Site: brandenburg
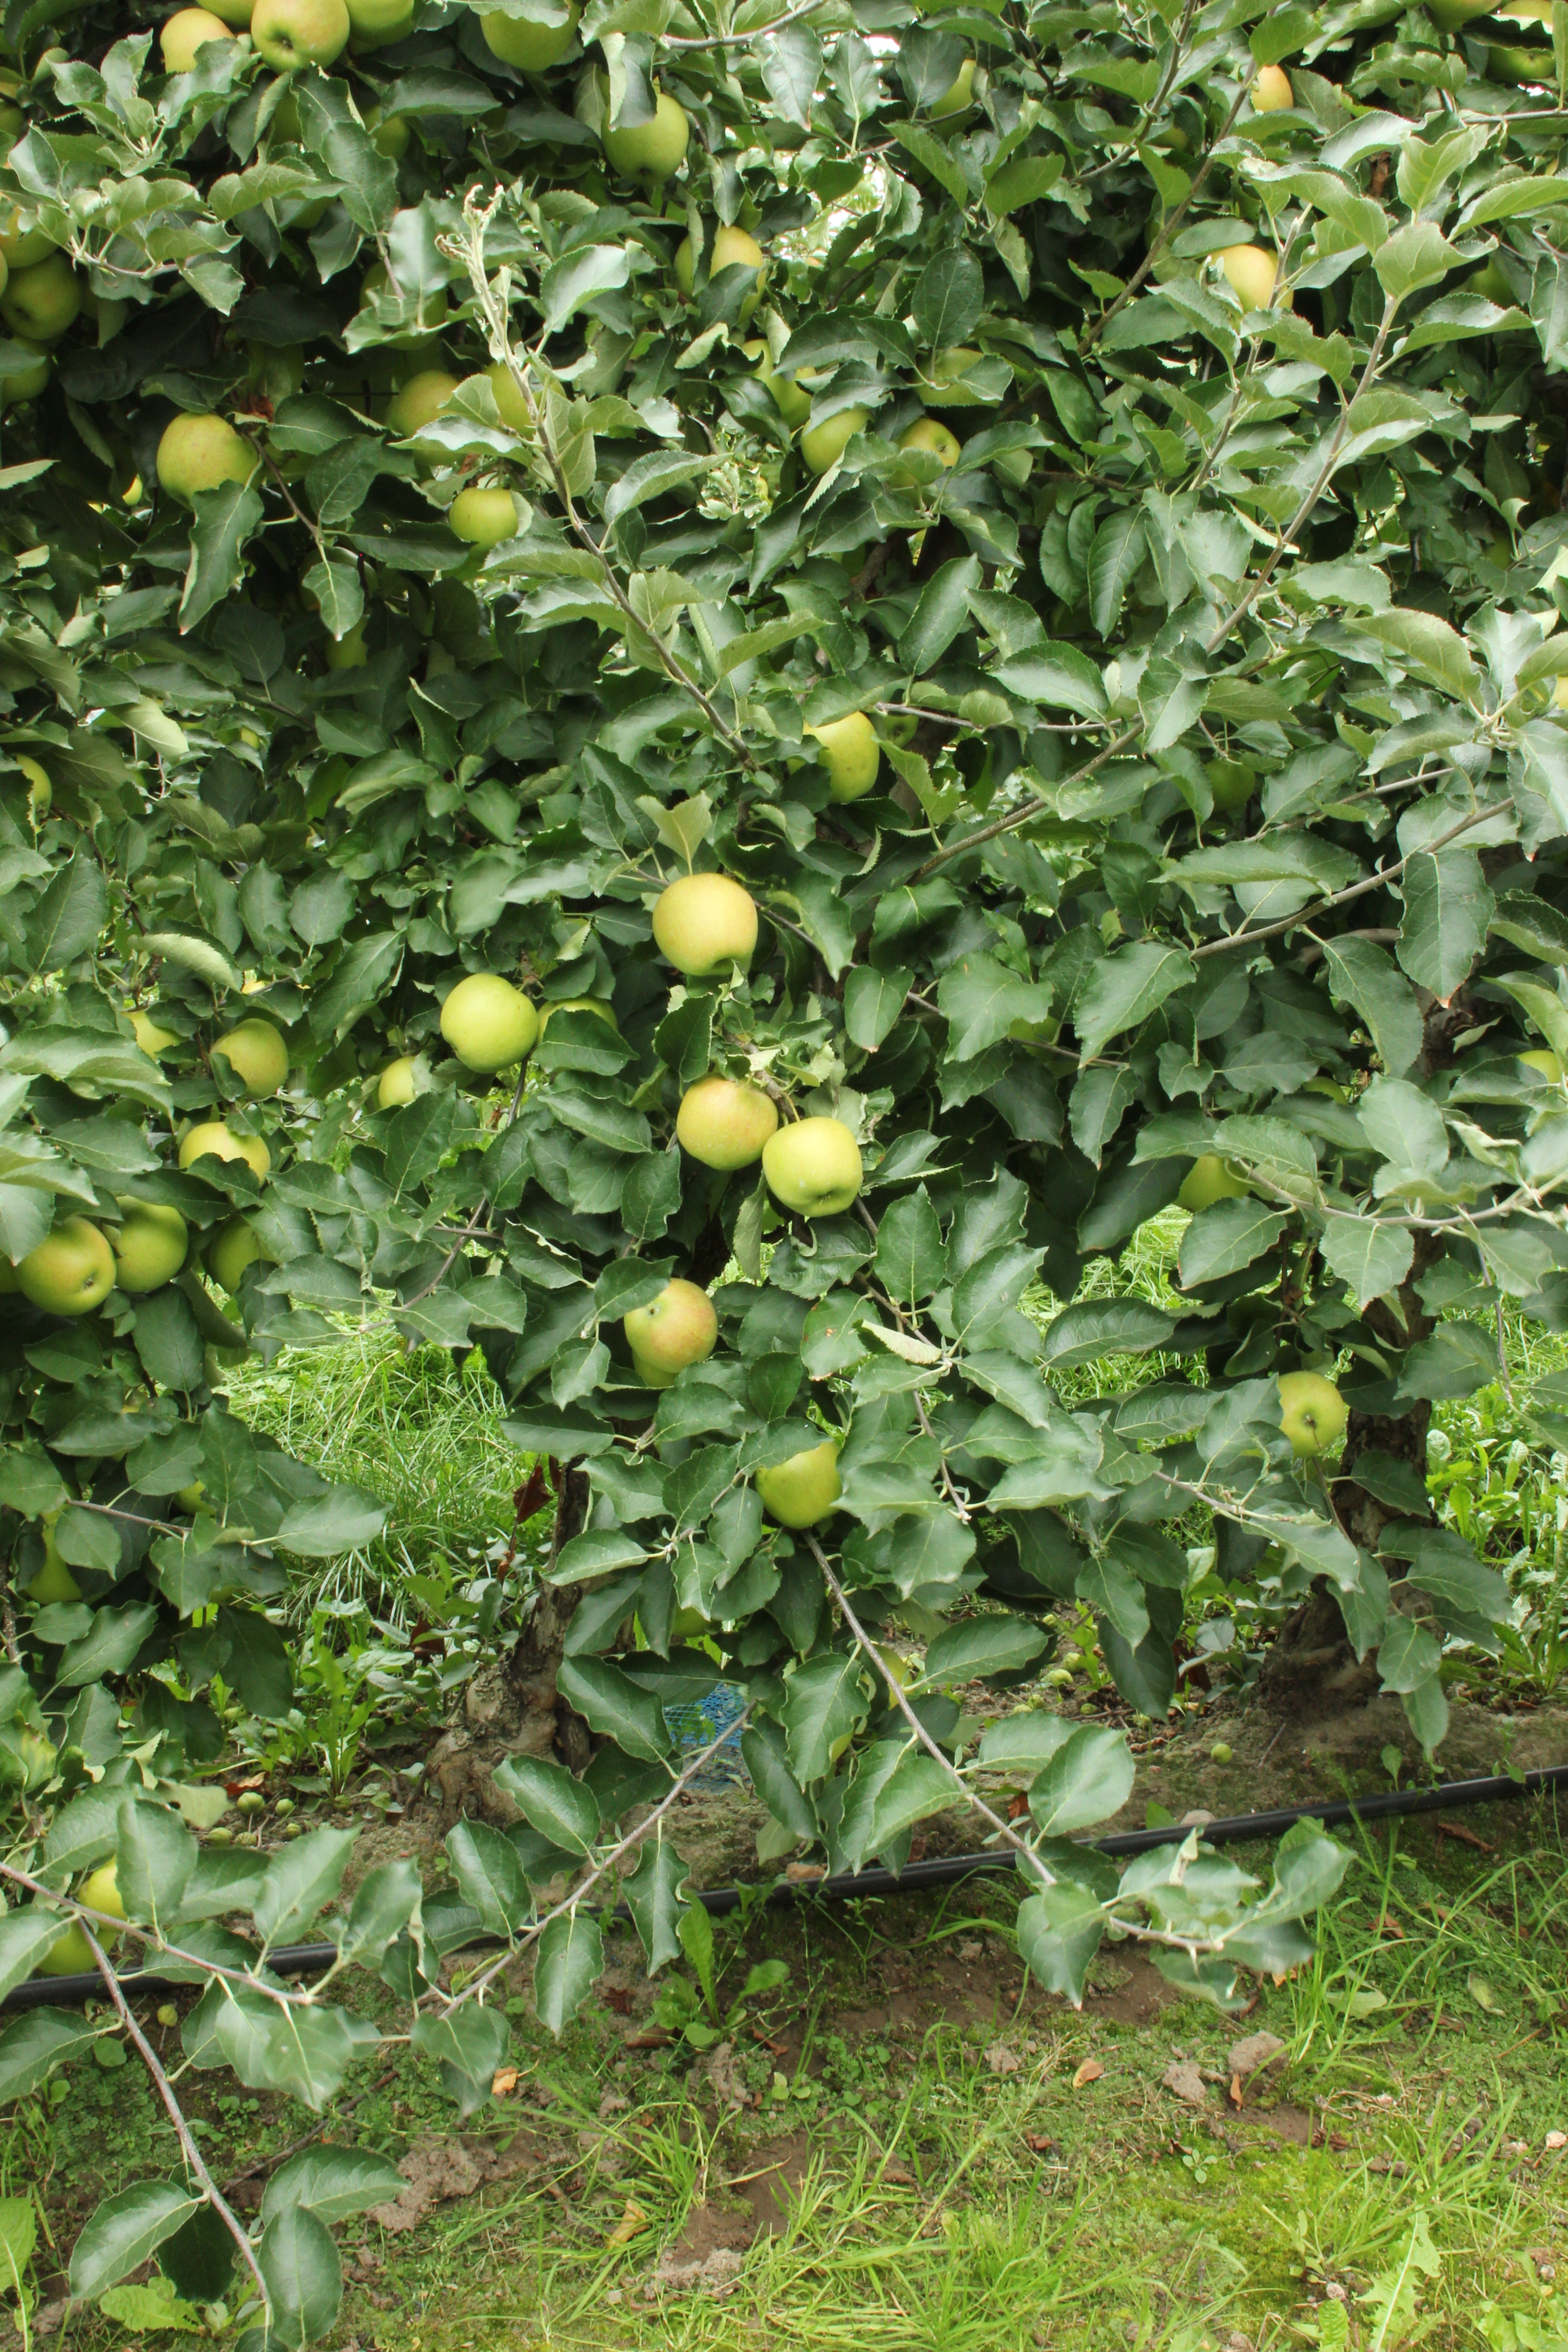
Growth stage (BBCH 87): Maturity of fruit and seed